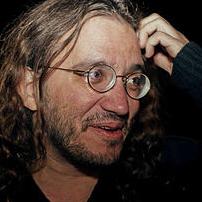
Age: 42